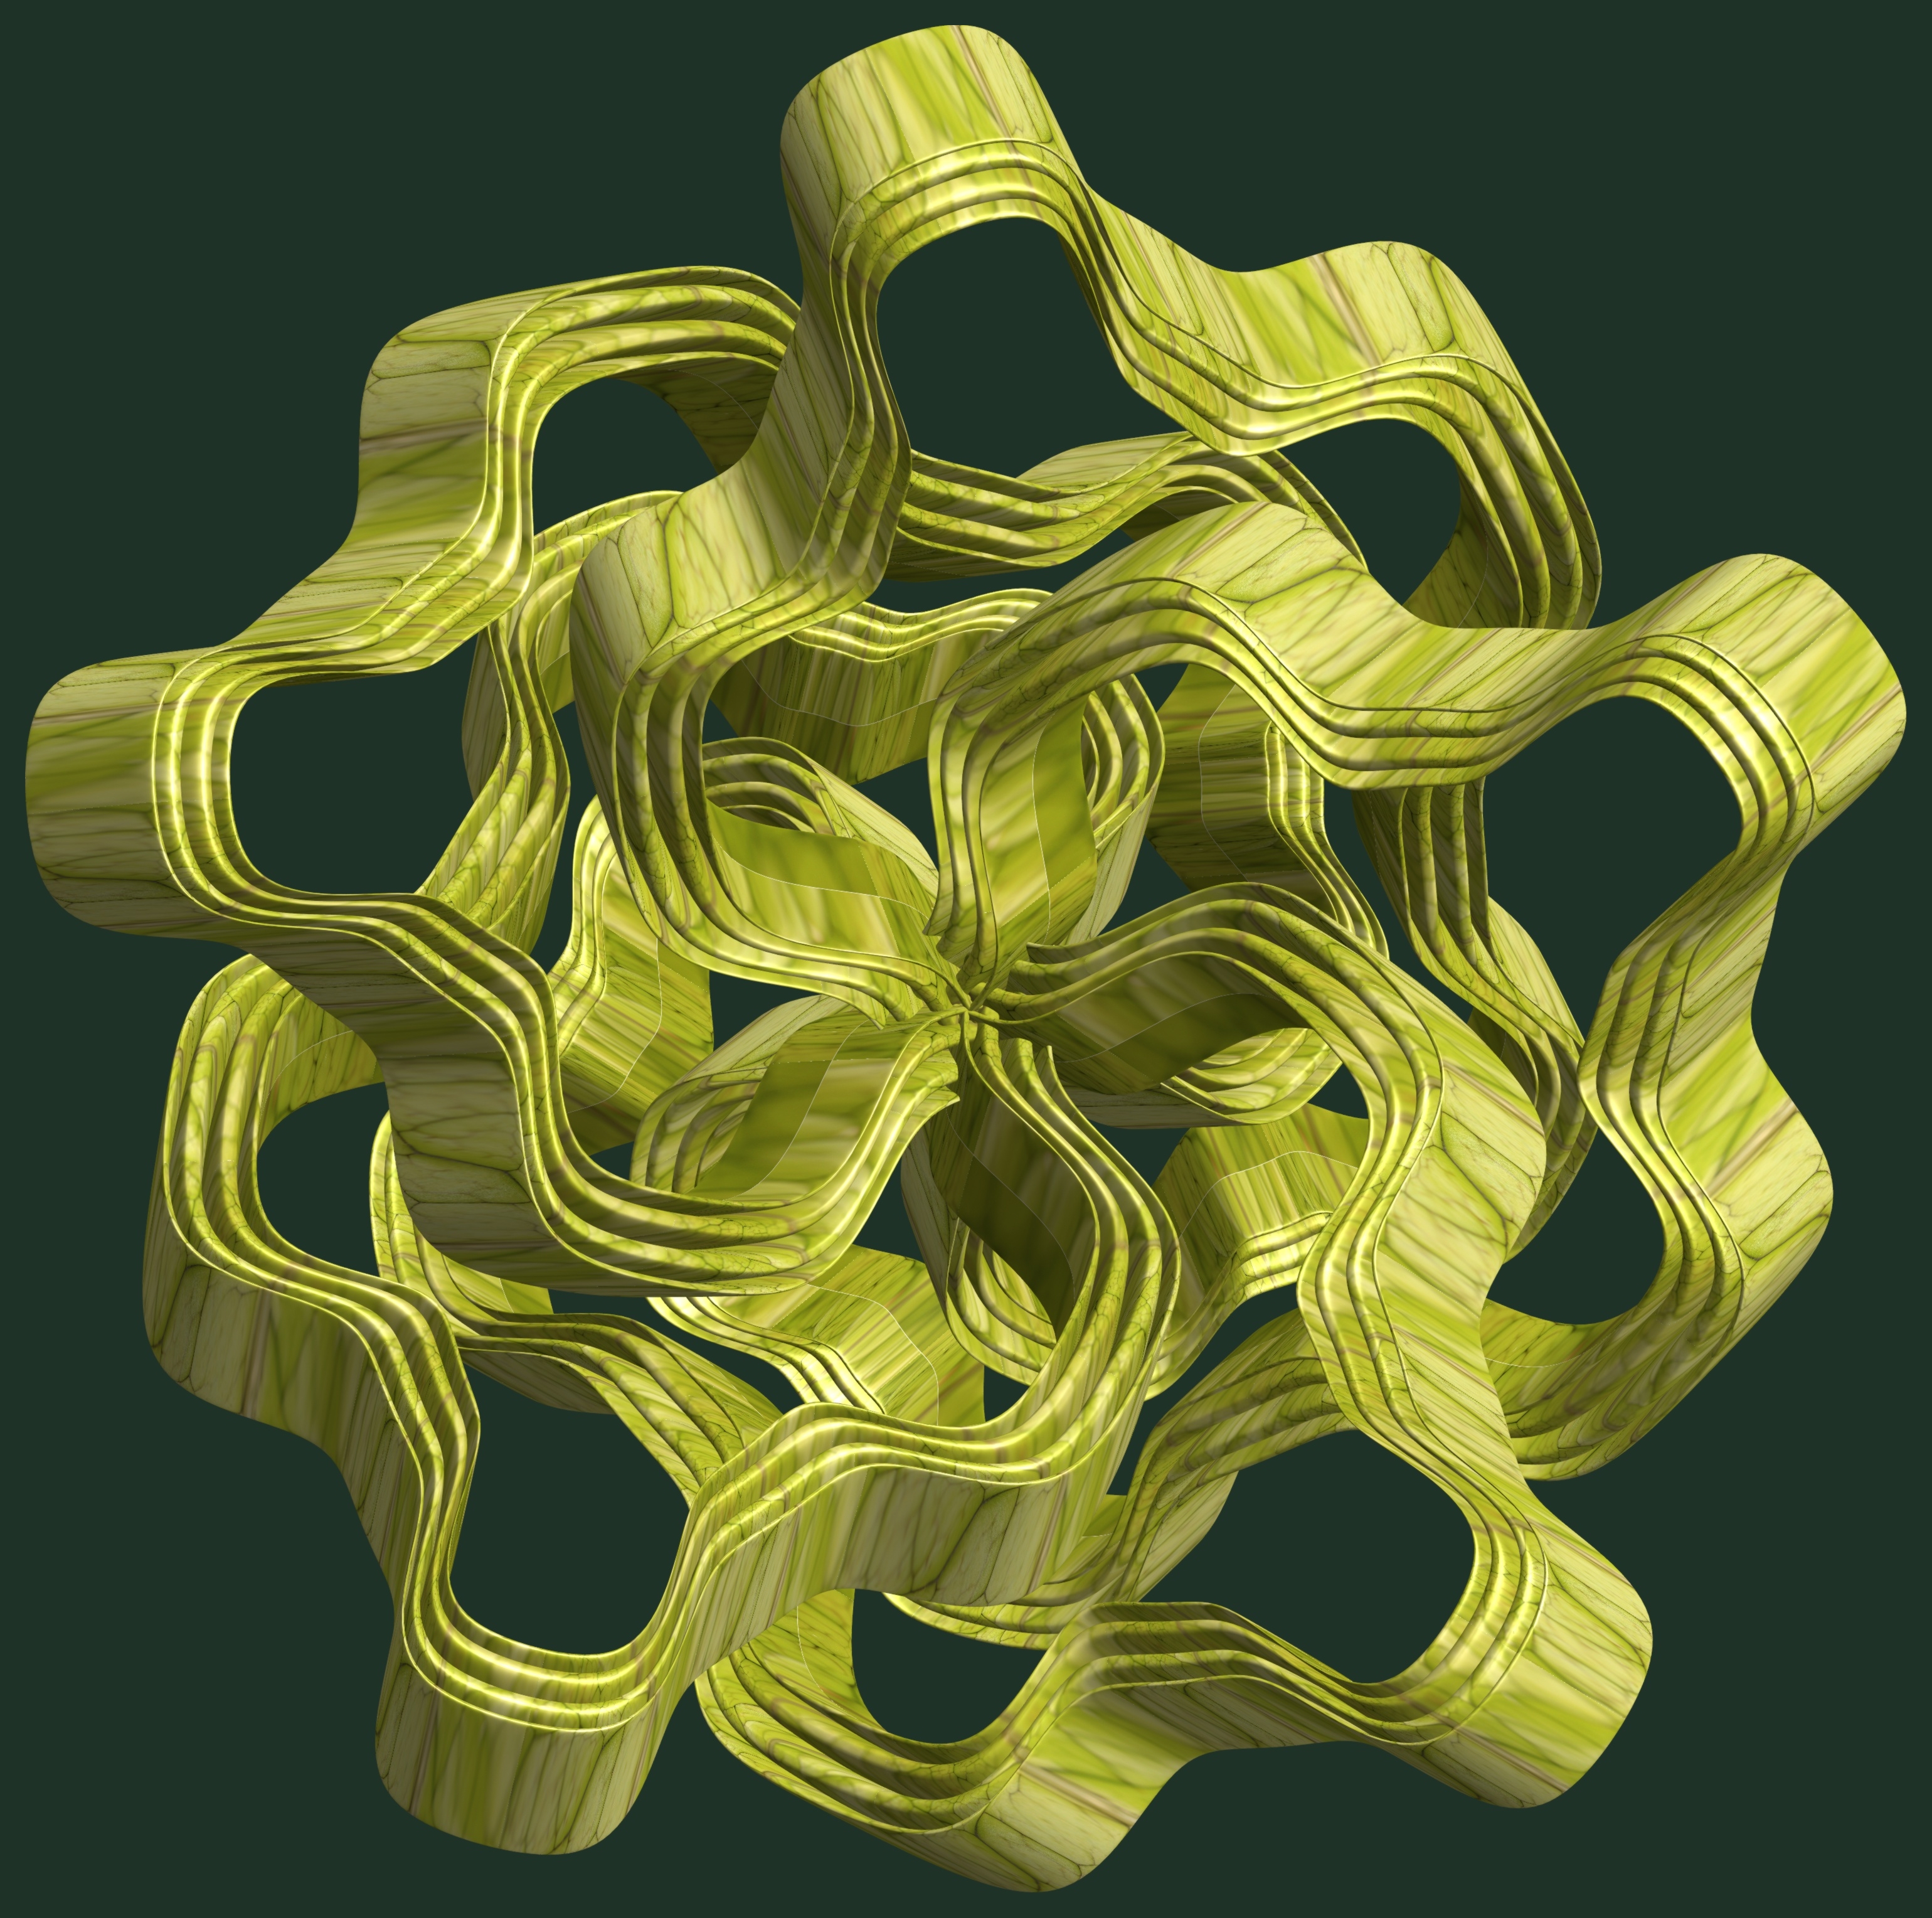
structure, texture, leaf, flower, pattern, green, yellow, font, illustration, design, symmetry, 3d, graphic, torus, mathematica, cg, parametricplot3d, code, program, algorithm, abstruct, mapping, land plant